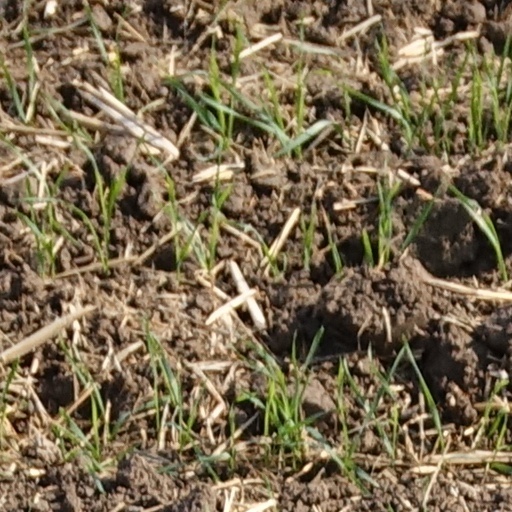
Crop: wheat